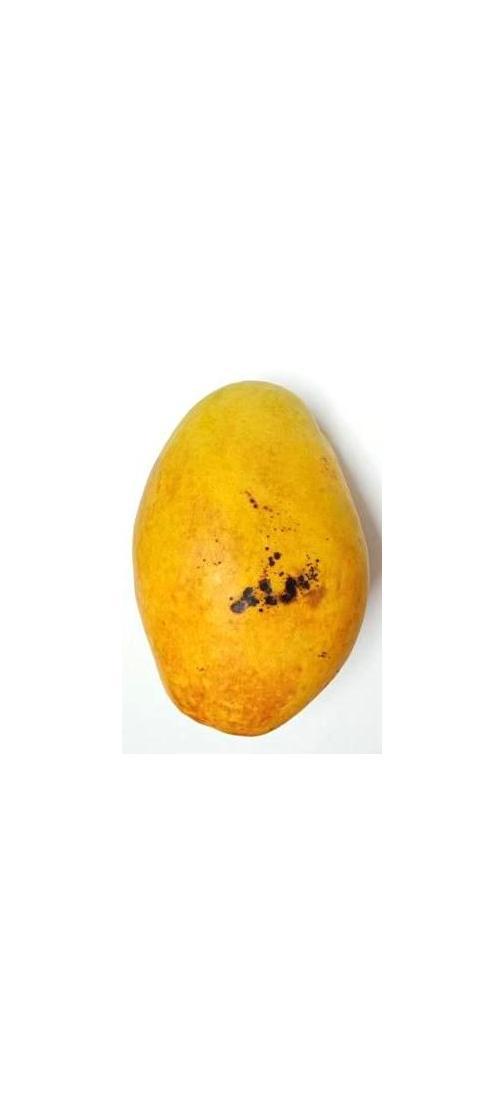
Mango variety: Bari-11